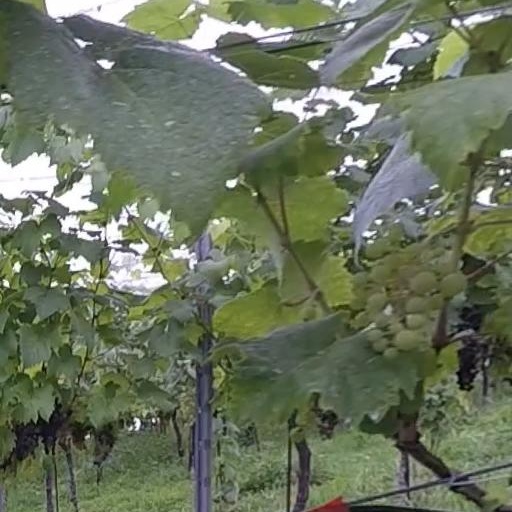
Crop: grape